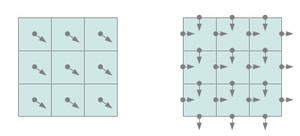
grille normal et staggered-grid
Le Stable-Fluids est une méthode de simulation de fluide décrite par Jos Stam en 1999 dans le cadre de la conférence SIGGRAPH99.